Cedar Rapids, Iowa

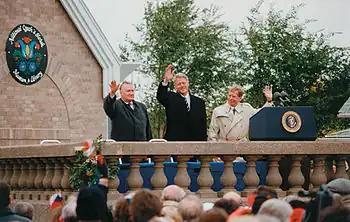
The presidents of the Czech Republic, Slovakia, and the United States dedicating the National Czech & Slovak Museum & Library in 1995

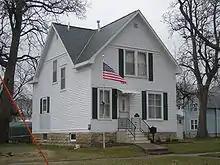
Grant Wood's boyhood home, listed as one of the most endangered historic sites in Iowa

The Cedar Rapids Metropolitan Statistical Area consists of Linn, Benton, and Jones counties. The MSA had a